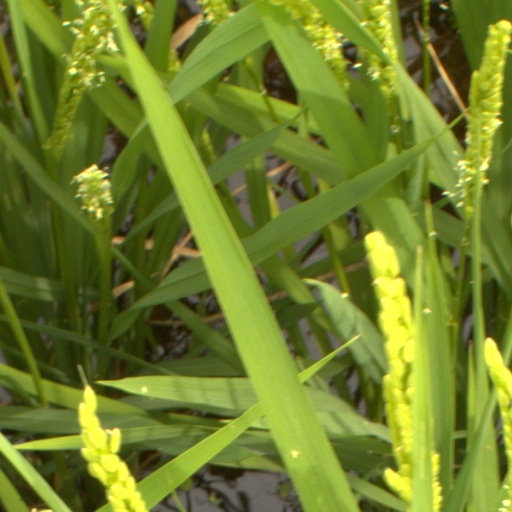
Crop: rice